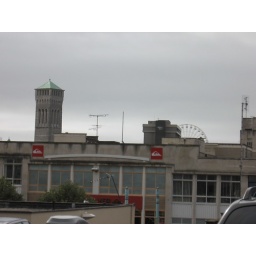
looking over the roof tops at the car park,big wheel is in town,up on the hoe.